Michael Carrick

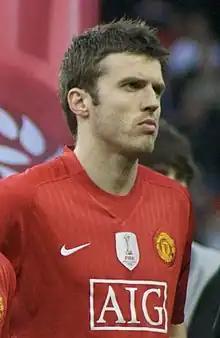
Carrick with Manchester United in 2009

During United's first league game of the 2008–09 season at home to Newcastle United, Carrick was substituted after just 25 minutes as a result of an injured ankle in the 1–1 draw. The following day, it was confirmed he would be out for up to three weeks, which ruled him out of the UEFA Super Cup match against Zenit St. Petersburg on 29 August. His return to action came on 13 September in a 2–1 away loss to Liverpool, he was taken off at half-time during after sustaining another injury. Three days later, it was revealed he would be out for up to six weeks after breaking a bone in his foot during a challenge with Yossi Benayoun. On 1 November, Carrick scored his first goal of the season in a 4–3 home win over Hull City. His second goal followed two weeks later in a 5–0 home win over Stoke City. His first goal of 2009 came on 22 April as he scored late on in a 2–0 home win over Portsmouth. On 13 May, he assisted Carlos Tevez and then scored a late winner in a 2–1 win away to Wigan. The goal was Carrick's first for United away from home and meant that they only needed one point from their final two games to gain a third successive Premier League title. Carrick ensured a third title in three years with United as they drew with Arsenal 0–0 at home on 18 May to claim an 18th overall English title. On 27 May, Carrick played the full match in the 2009 Champions League Final in a 2–0 defeat by Barcelona. This defeat was described by Carrick as worst night of his career as he said "the game just seemed to pass us by and we were unable to do anything about it. I suppose when you look at the big picture, it was still another Champions League final".